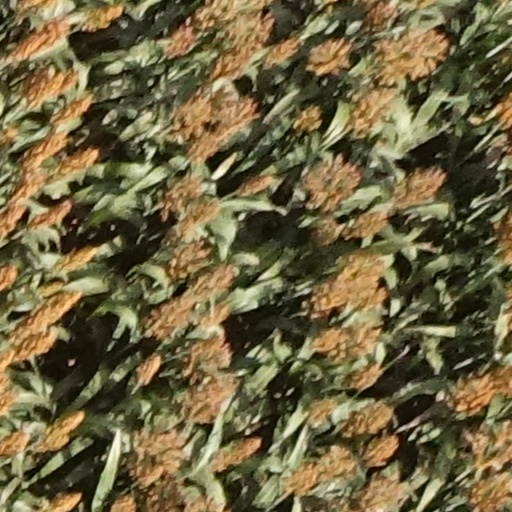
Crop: sorghum